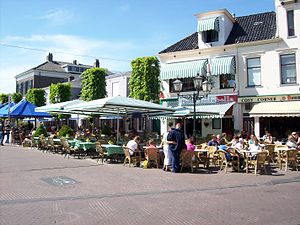
Assen
Assen er en hollandsk kommune og by beliggende i den nordøstlige del af Nederlandene. Byen har 67.329 indbyggere.